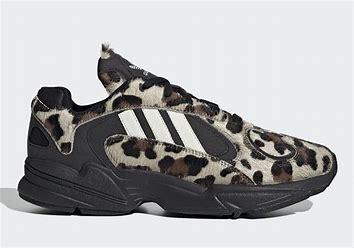
Brand: Adidas
Model: Yung 1